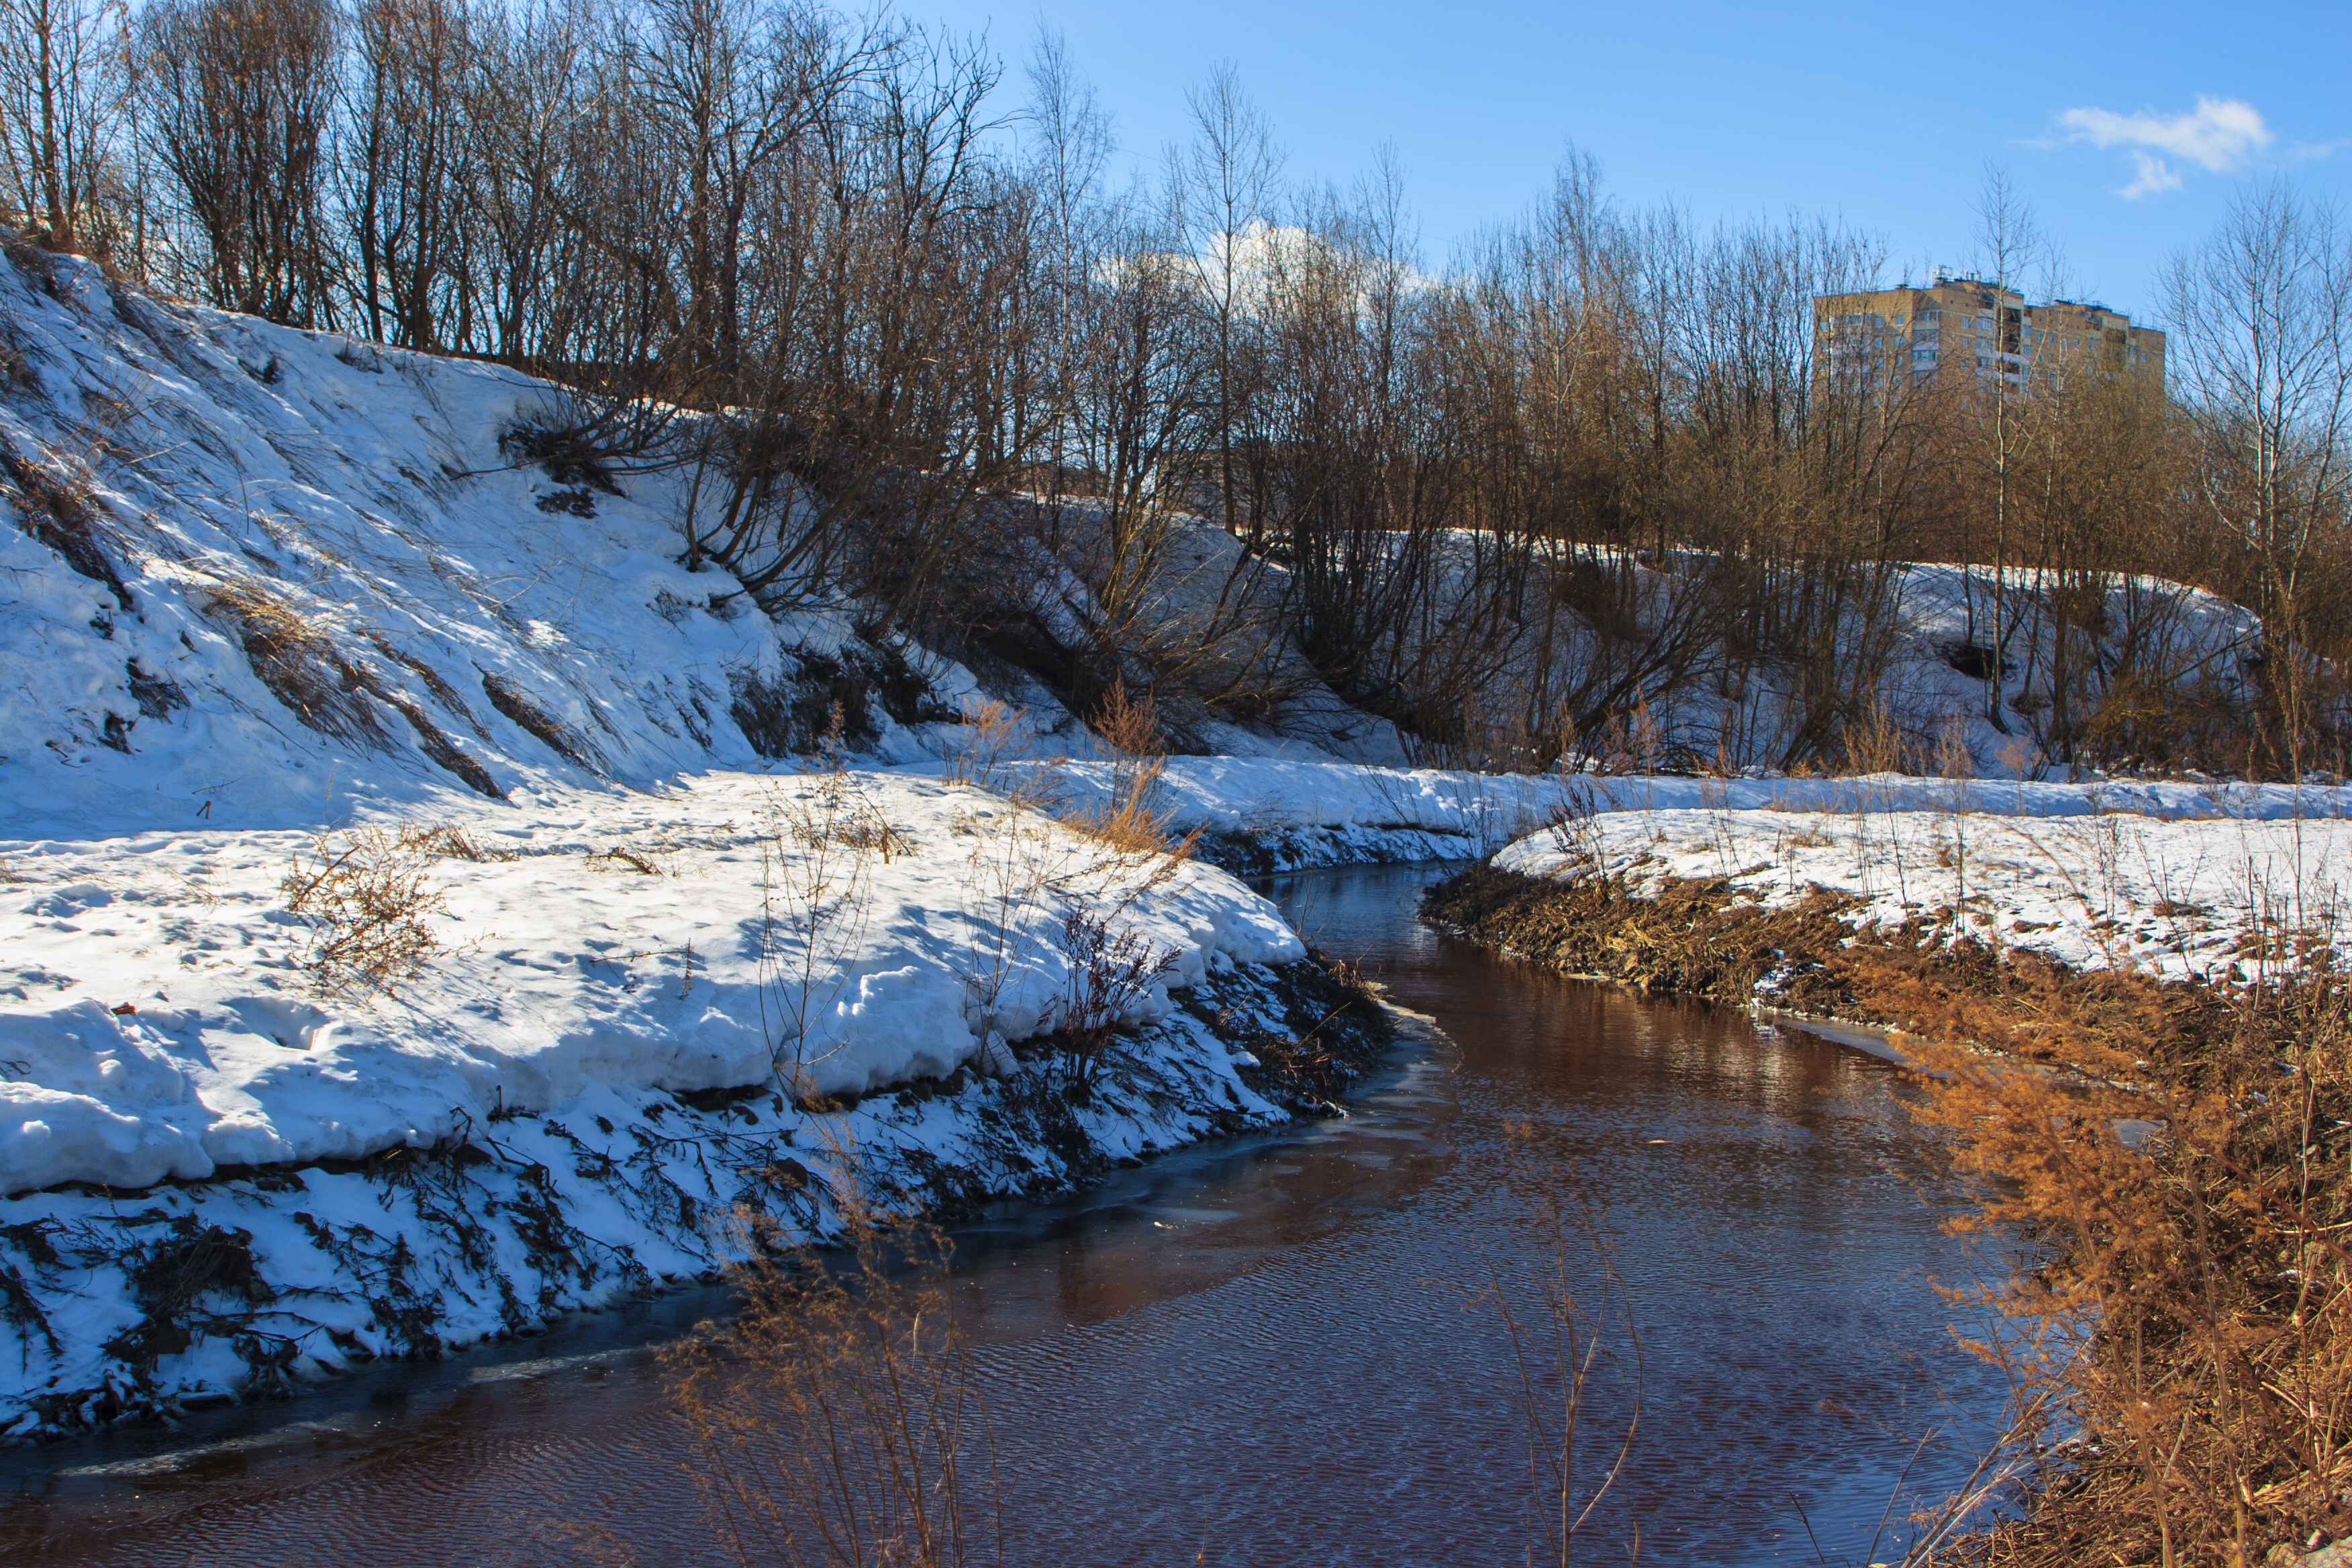
images, sky, water, cloud, snow, plant, natural landscape, branch, tree, fluvial landforms of streams, body of water, watercourse, twig, bank, landscape, grass, wood, lake, freezing, rural area, riparian zone, geological phenomenon, lacustrine plain, slope, mountain, stream, reservoir, frost, winter, geology, rock, forest, wetland, creek, horizon, channel, reflection, lake district, loch, pond, bog, hill, road, tidal marsh, marsh, floodplain, tundra, inlet, riparian forest, fen, evening, ice, canal, woodland, tributary